Alina Plugaru

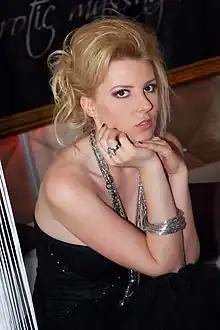
Plugaru on 14 May 2011

Alina Plugaru (born 18 December 1987) is a Romanian entrepreneur and former pornographic film actress, who has been called in Romania "The Queen of Porn". She started acting in erotic videos in 2006, after having worked as a stripper and model.